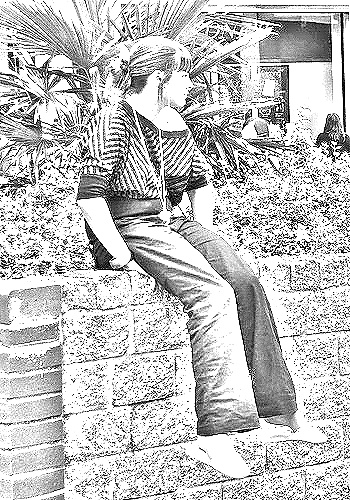
Portrait style: Sketch Portrait